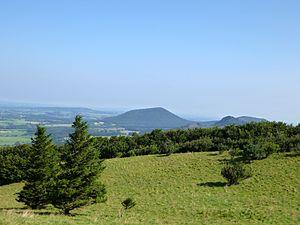
Du sommet du Puy de Côme, on aperçoit au fond le Puy de Louchadière (1 199m).
Le puy de Louchadière est un volcan endormi de la chaîne des Puys, situé dans le Massif central, dans le département du Puy-de-Dôme, en France.